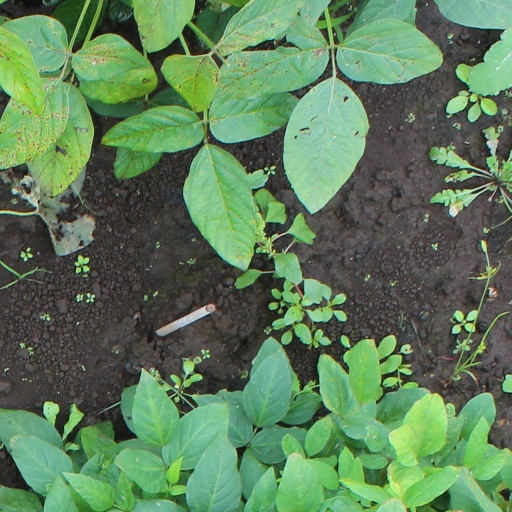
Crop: soybean